Regina, Saskatchewan

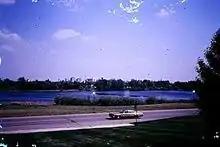
Wascana Centre in 1970, eight years after it was established

The disappearance of the Simpson's, Eaton's and Army & Navy retail department stores in or near the central business district and Simpsons-Sears to the north on Broad Street, left only the Hudson's Bay Company as a large department store in Regina-centre. This, with the proliferation of shopping malls beginning in the 1960s and "big box stores" in the 1990s on the periphery, together with a corresponding drift of entertainment venues (and all but one downtown cinema) to the city outskirts, had depleted the city centre. The former Hudson's Bay Company department store (previously the site of the Regina Theatre though long vacant after that burned to the ground) has been converted into offices; Globe Theatre, located in the old Post Office building at 11th Avenue and Scarth Street, Casino Regina and its show lounge in the former CPR train station, the Cornwall Centre and downtown restaurants now draw people downtown again.